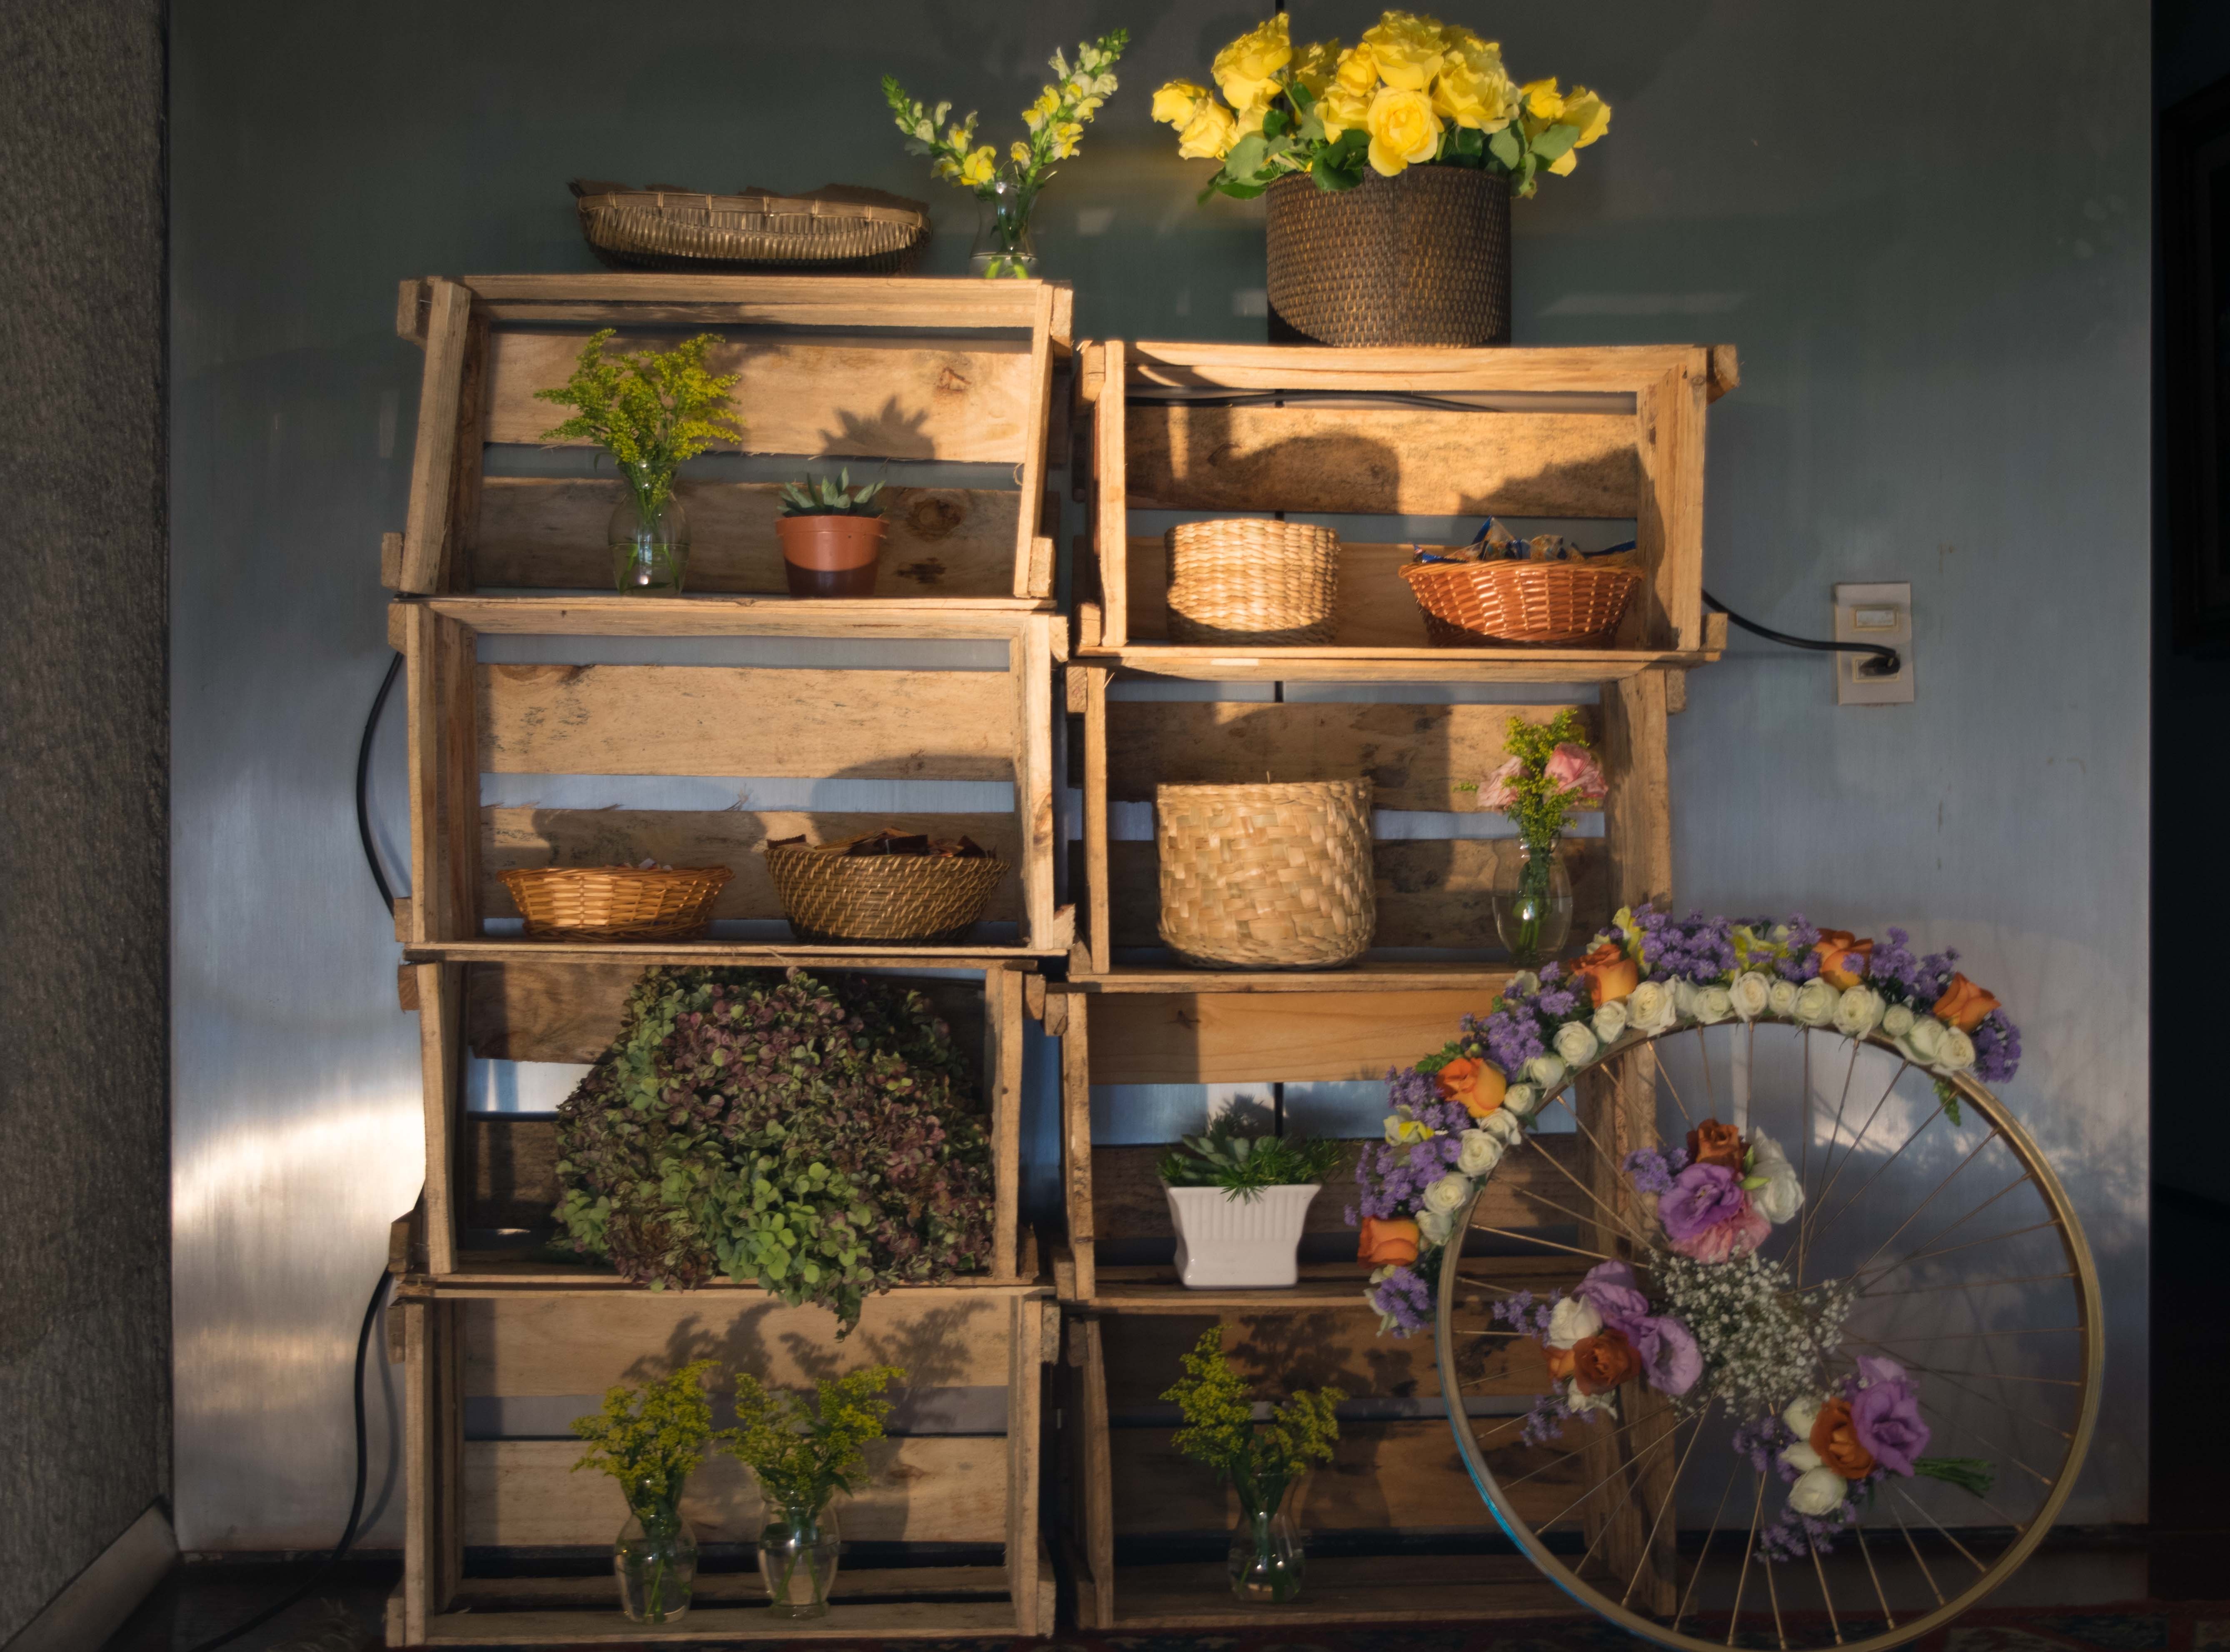
flower, bike, decoration, shelf, furniture, boxes, floristry